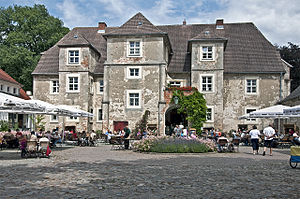
Mellenthin
Slottet Mellenthin
Mellenthin er en by og kommune i det nordøstlige Tyskland, beliggende i Amt Usedom-Süd i den nordøstlige del af Landkreis Vorpommern-Greifswald. Landkreis Vorpommern-Greifswald ligger i delstaten Mecklenburg-Vorpommern.